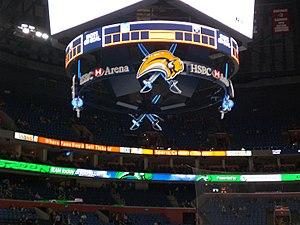
Le KeyBank Center est une salle omnisports située à Buffalo dans l'État de New York. Elle accueille des concerts et est employée régulièrement pour des tournois de basket-ball universitaire.